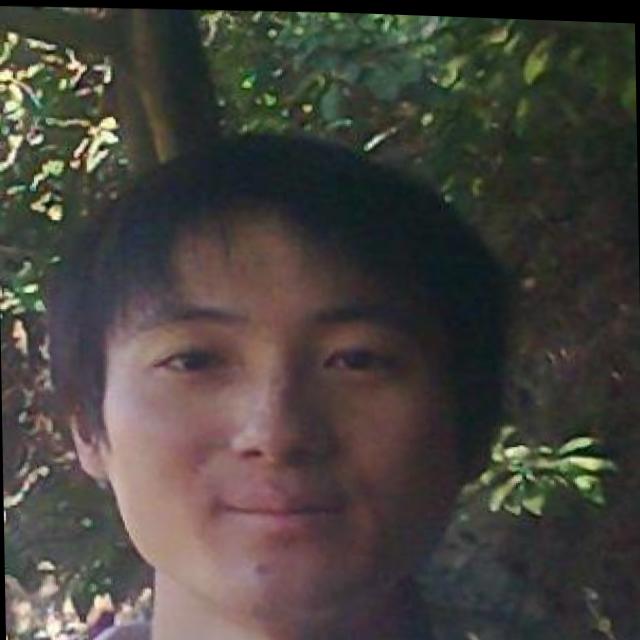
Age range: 21-44